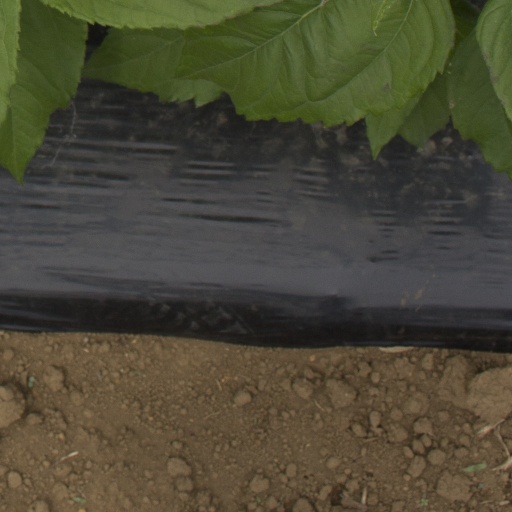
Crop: Jerusalem artichoke